Mohaymen

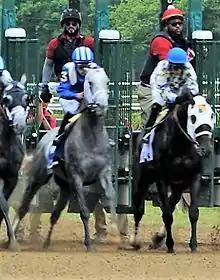
Mohaymen (left) at the start of the Jim Dandy Stakes

Mohaymen (foaled May 2, 2013) is an American Thoroughbred racehorse. As a two-year-old in 2015 he was unbeaten in three races including the Nashua Stakes and the Remsen Stakes. In the following year he established himself as a leading contender for the Kentucky Derby with wins in the Holy Bull Stakes and the Fountain of Youth Stakes.